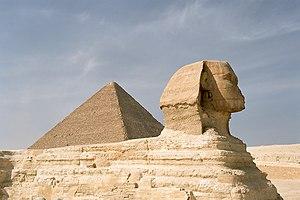
Vers 2600-2400 av. J.-C. : Minoen Ancien I en Crète.